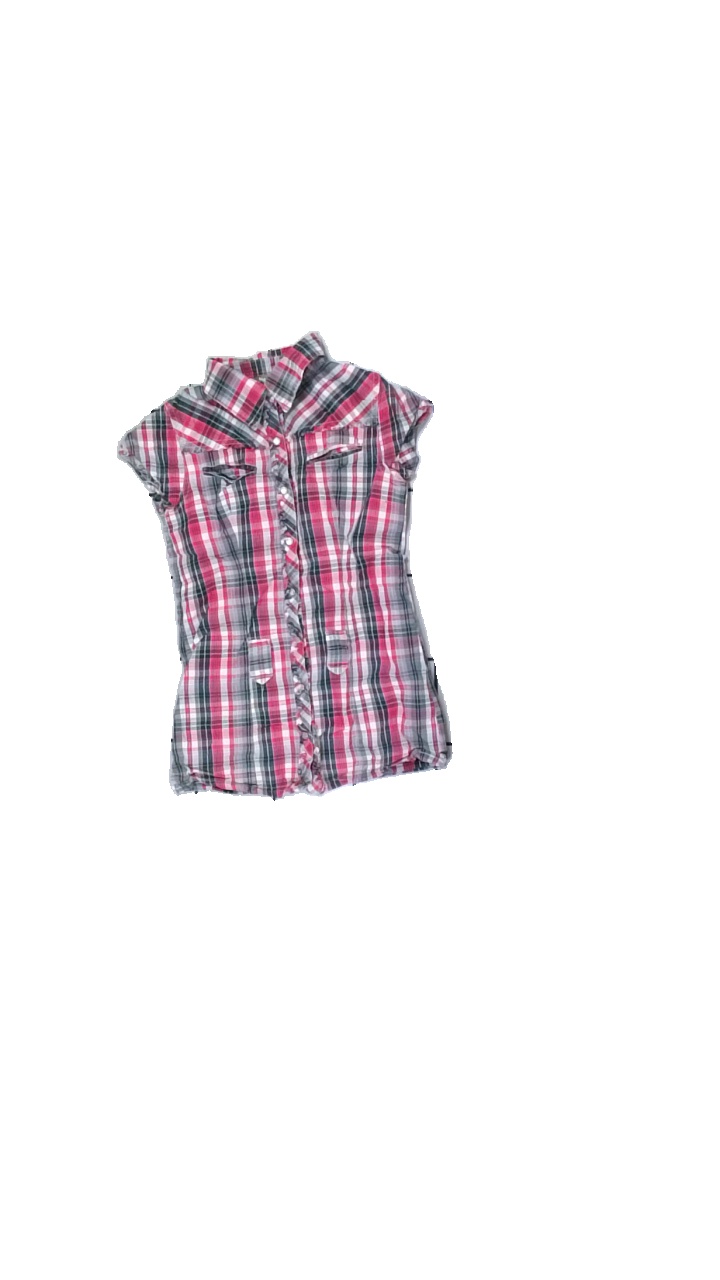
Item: Shirt (Children)
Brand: Lindex
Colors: Multicolor, Pink, White, Grey
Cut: Regular
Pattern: Checkered print
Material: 100%cotton
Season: Spring
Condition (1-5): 4
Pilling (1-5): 5
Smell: Minor
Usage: Reuse
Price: <50